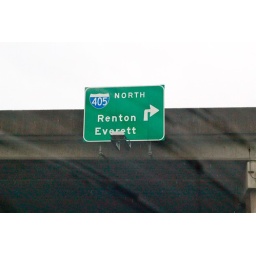
The top band in the highway symbol is supposed to be red in color